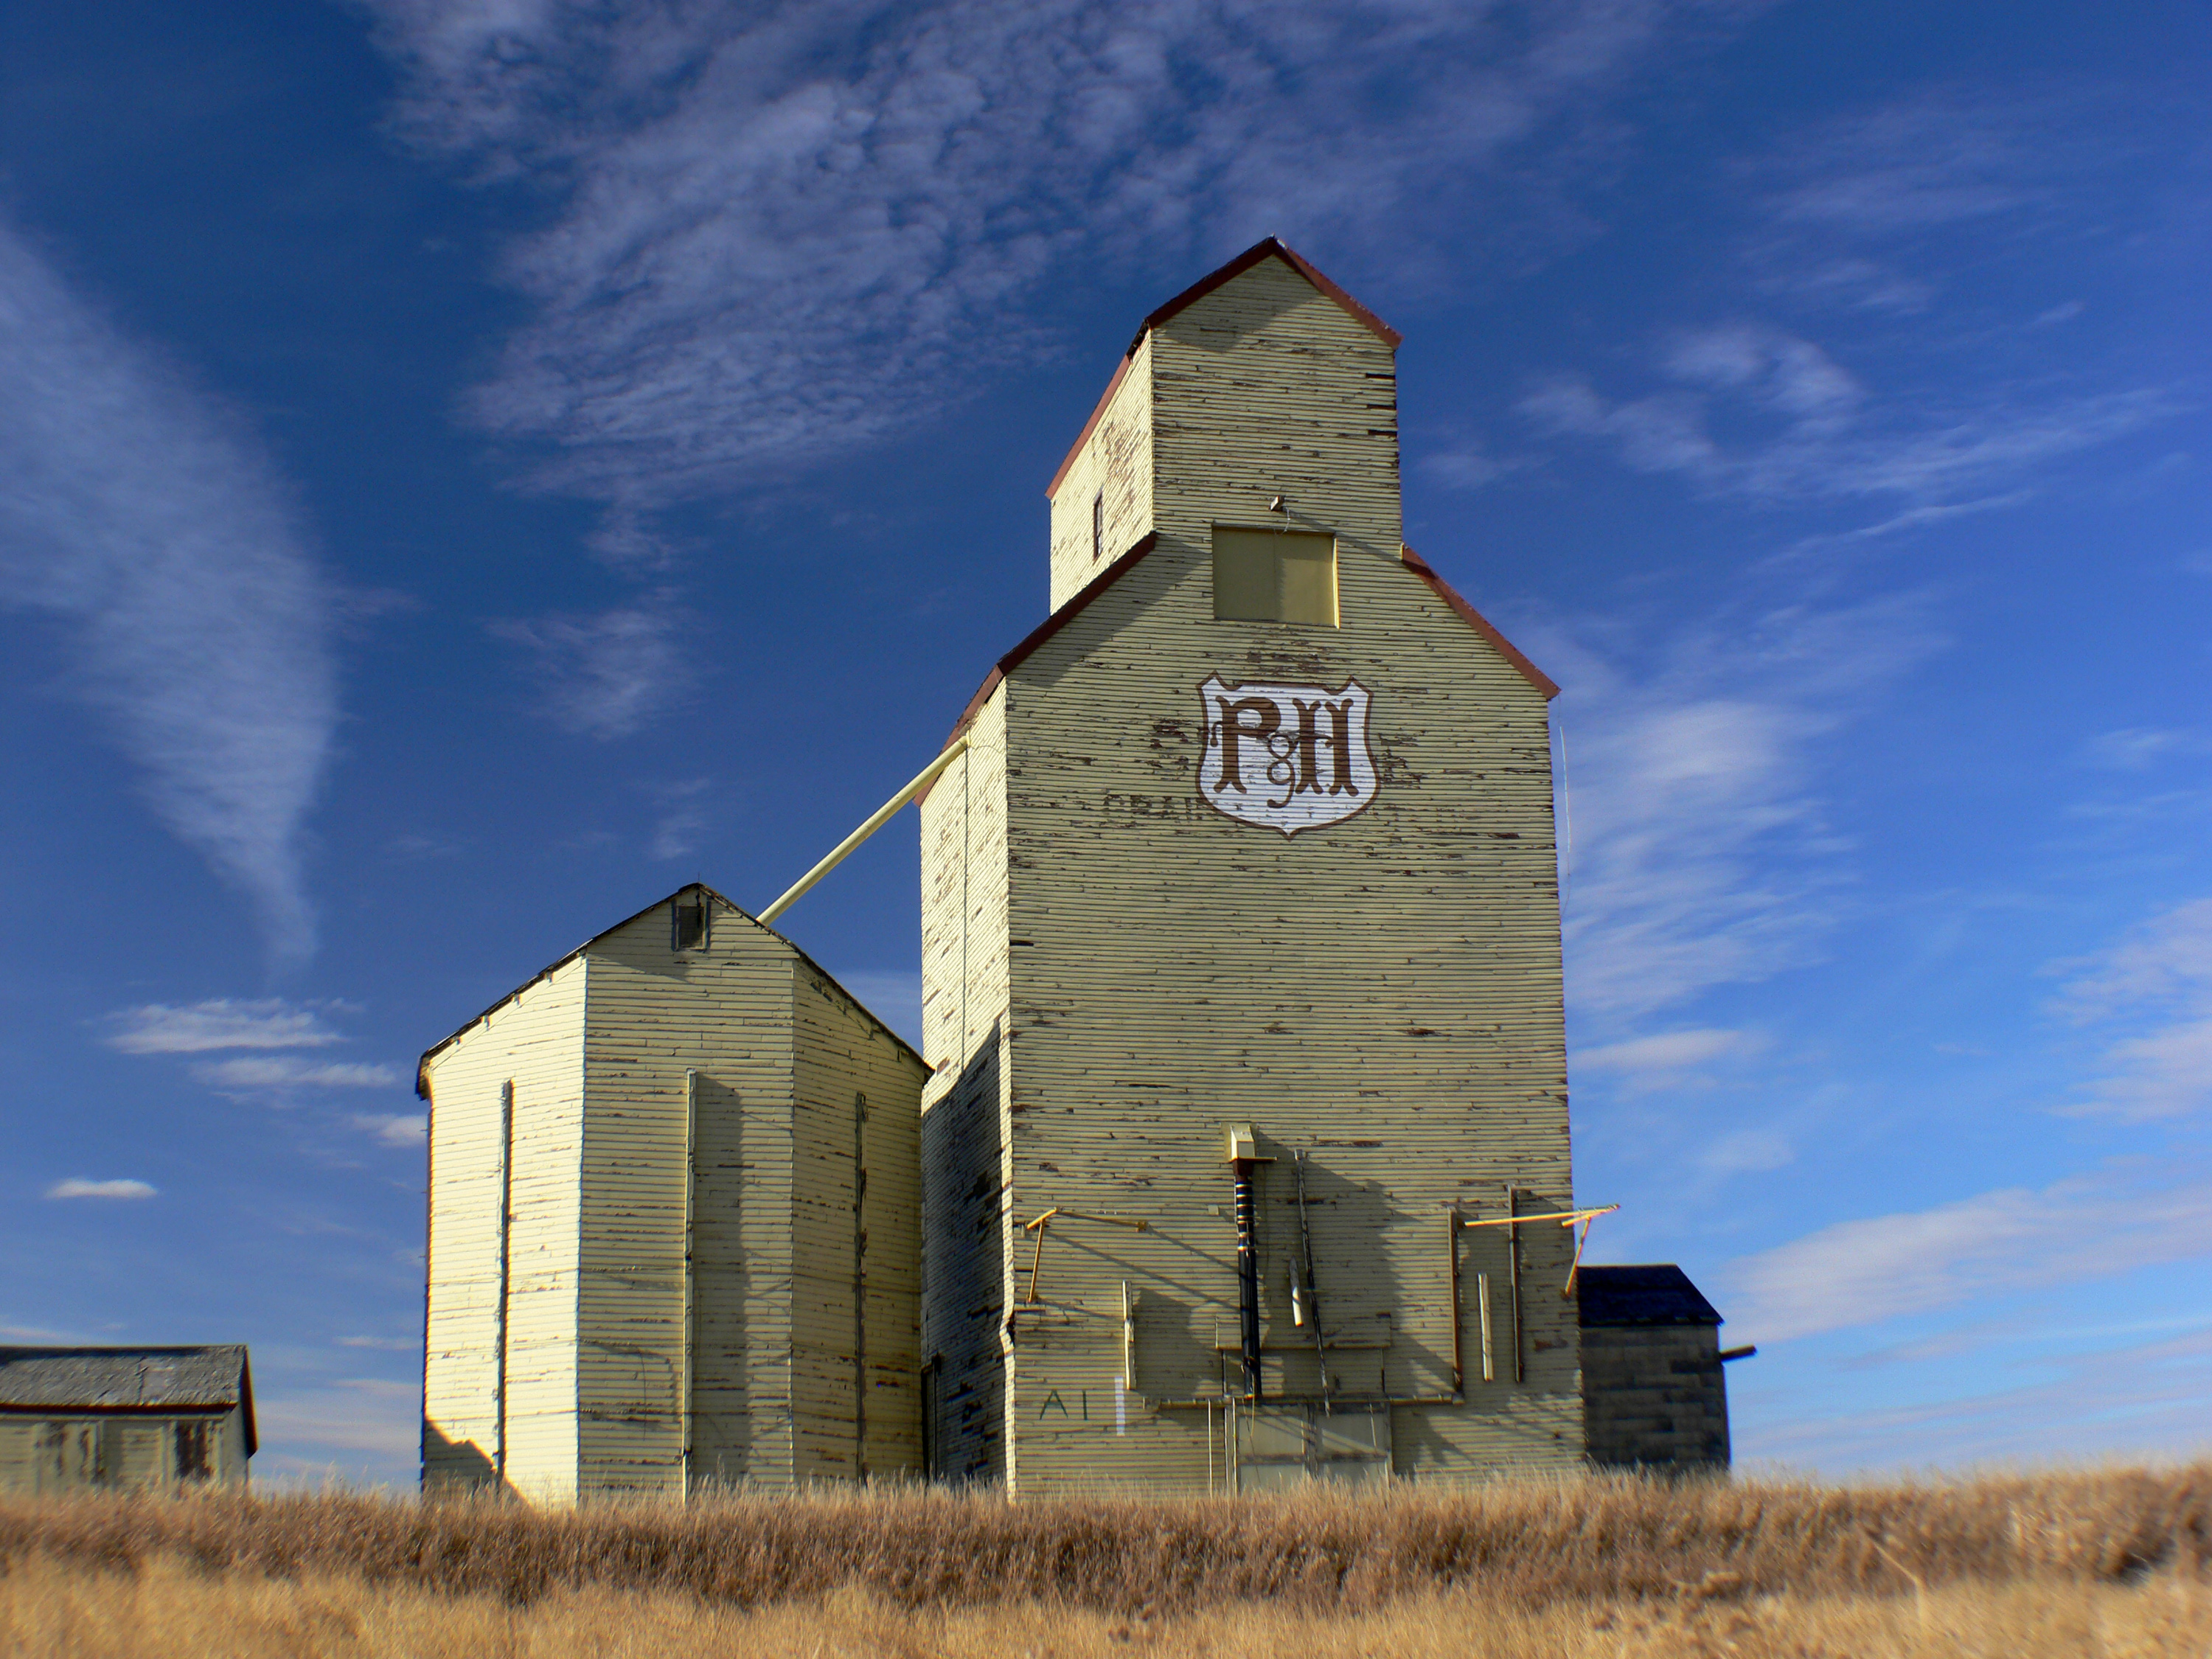
sky, building, barn, tower, church, chapel, place of worship, lumixfz30, bridgecamera, sages, rural area